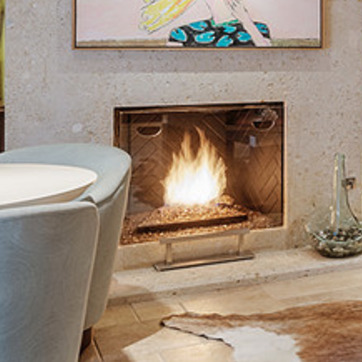
Material: other